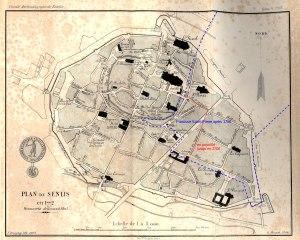
L'église Saint-Pierre est une ancienne église catholique située à Senlis, en France. Elle a été désaffectée à la Révolution et connut de différentes affectations, notamment celle de marché couvert. Salle polyvalente municipale depuis 1979, elle a été fermée au public en 2009 en raison de son mauvais état, puis rouverte en mai 2017 après huit années de travaux.